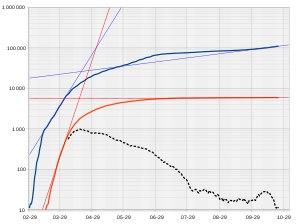
La pandémie de Covid-19 se propage en Suède à partir du 31 janvier 2020 lorsqu'un premier cas est détecté à Jönköping.